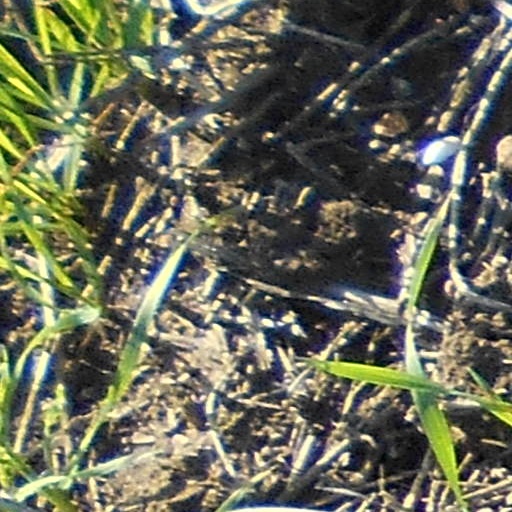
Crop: wheat